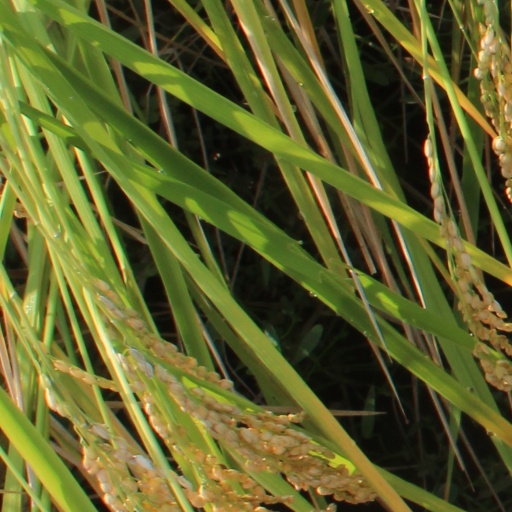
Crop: rice